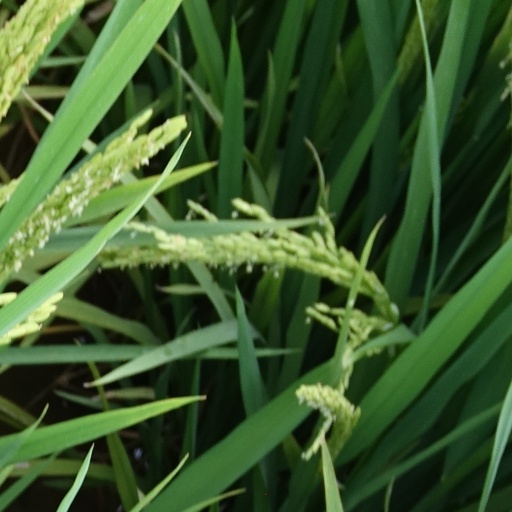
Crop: rice